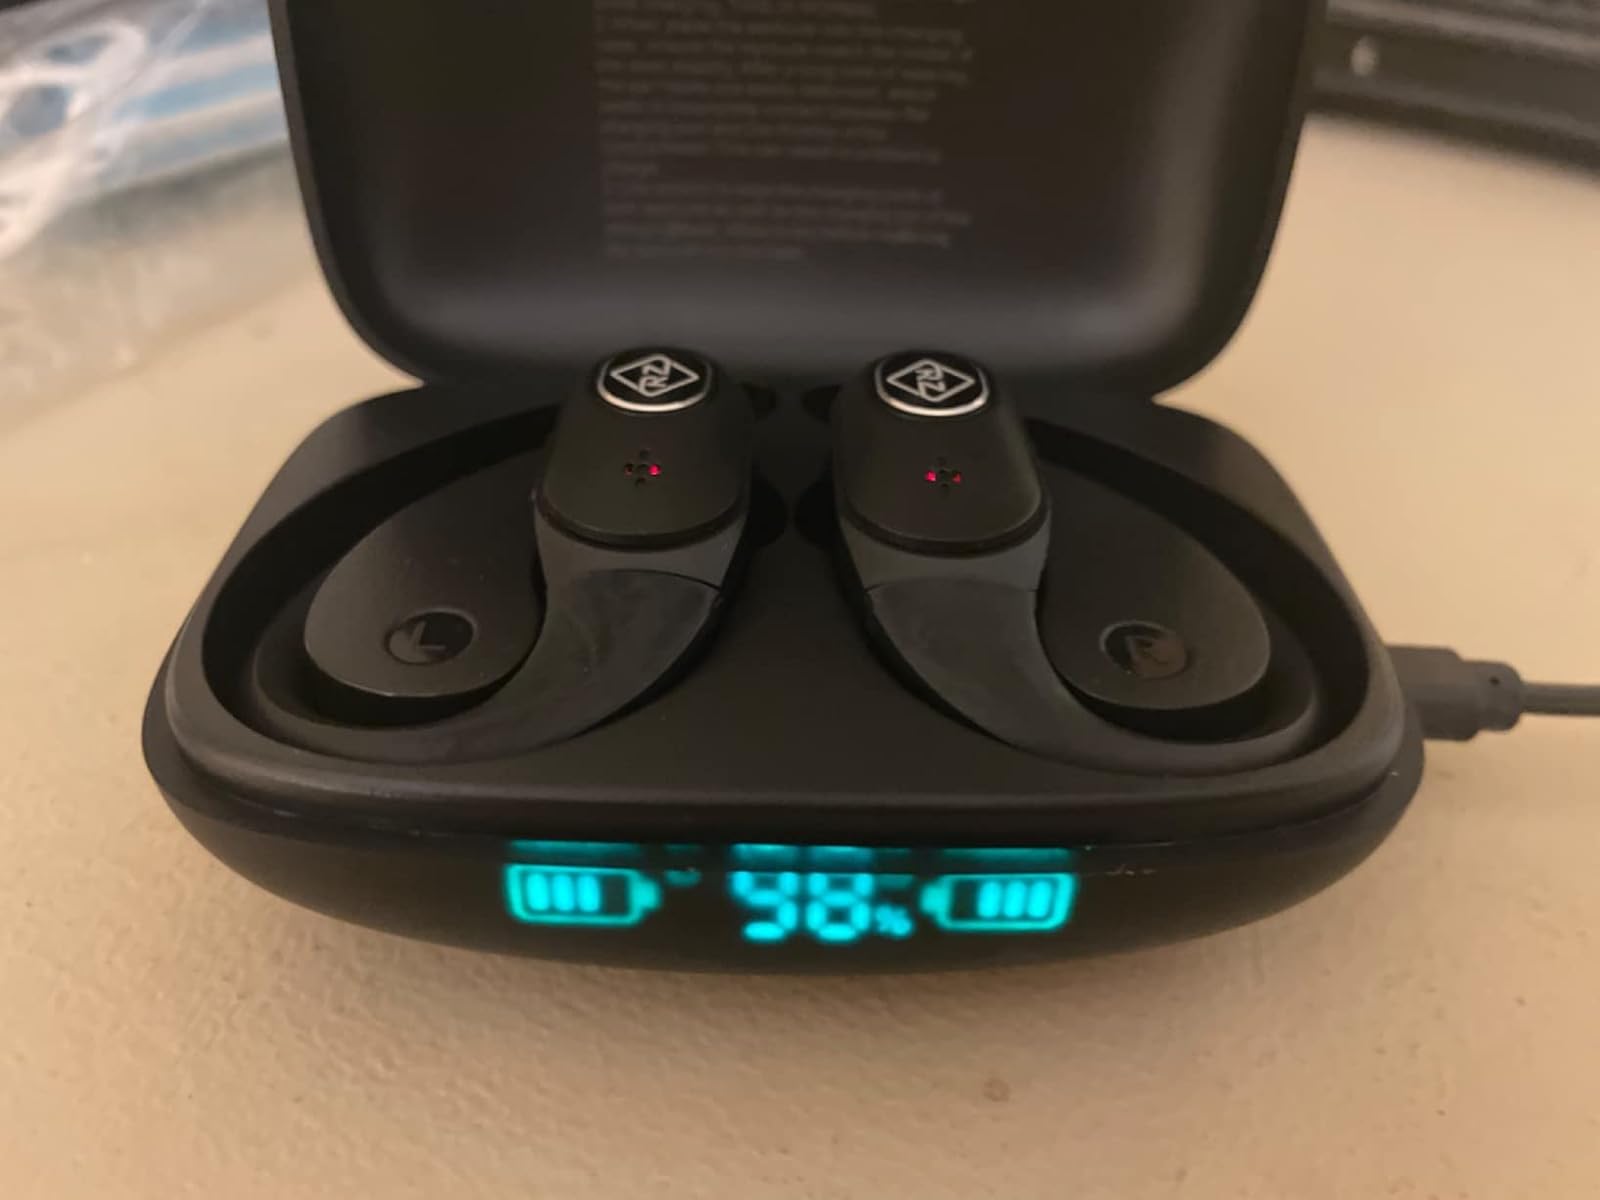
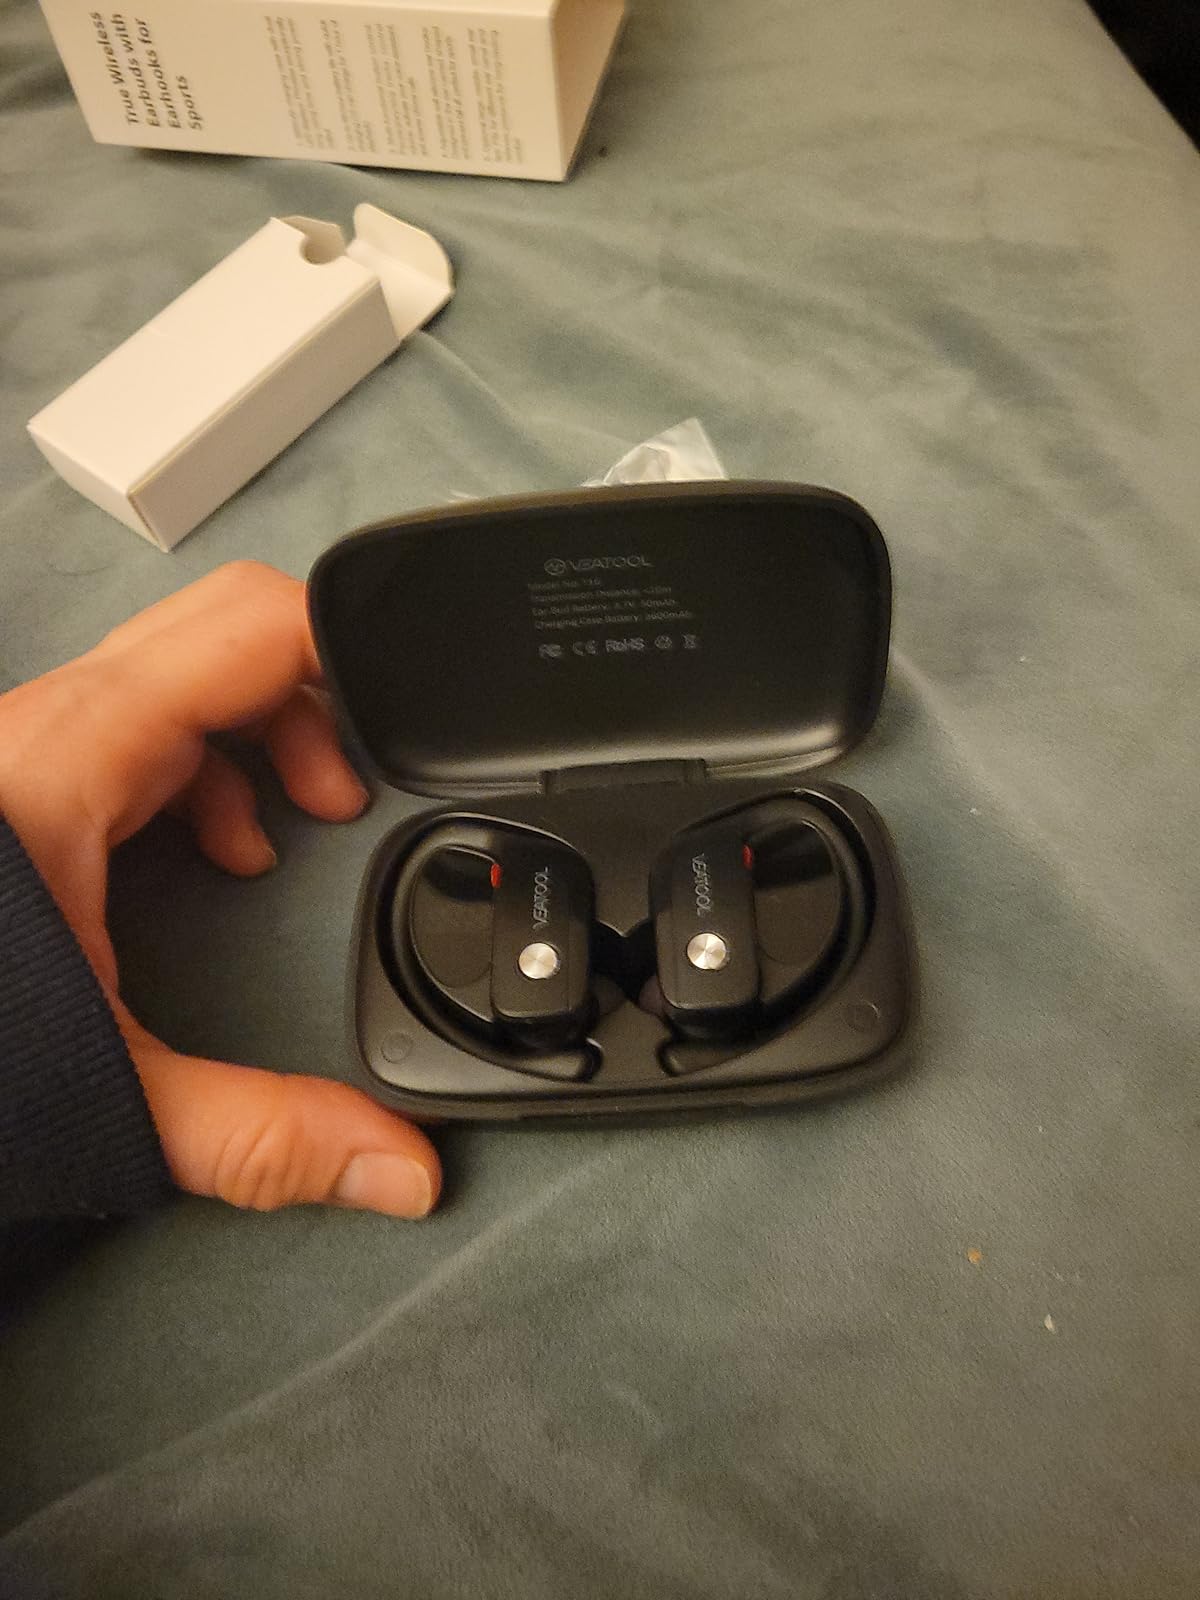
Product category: earbuds
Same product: no